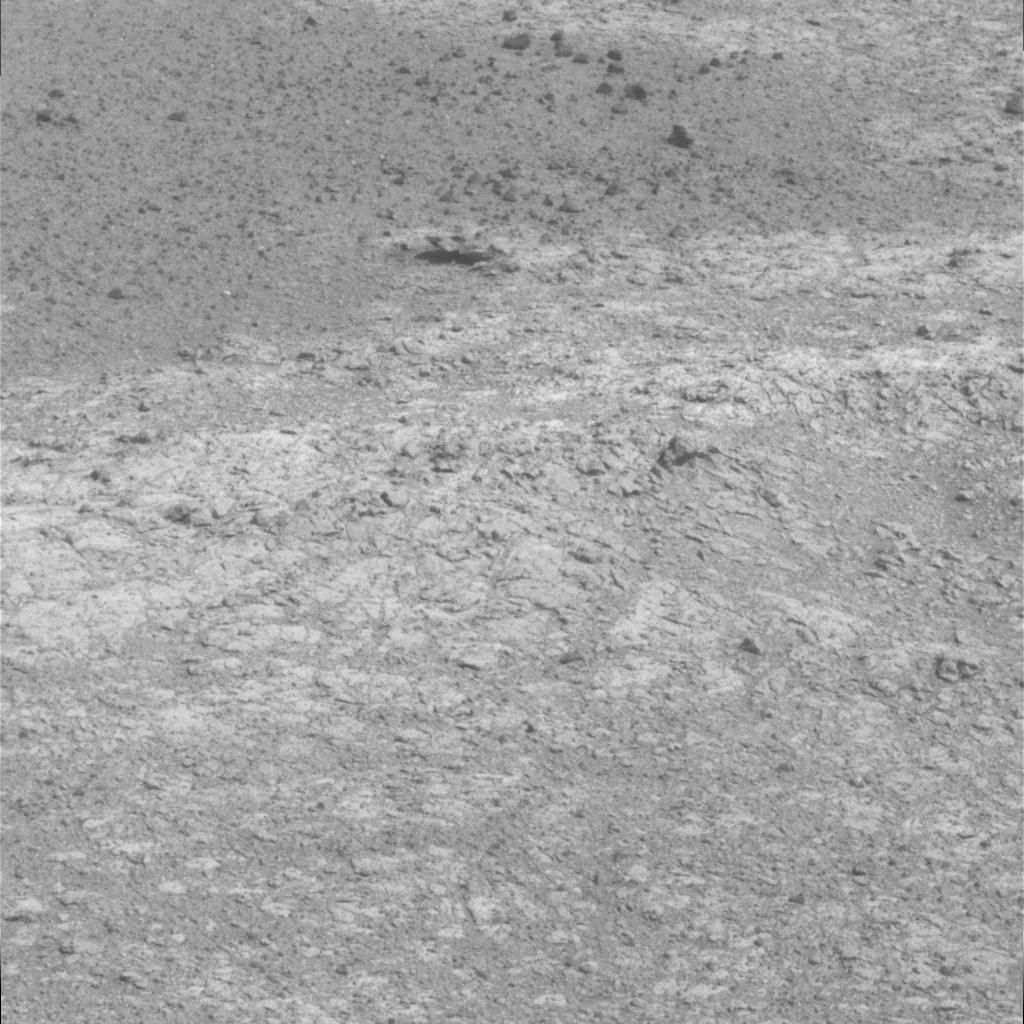
Surface features visible: Rock Outcrops, Clasts, Soil, Nearby Surface